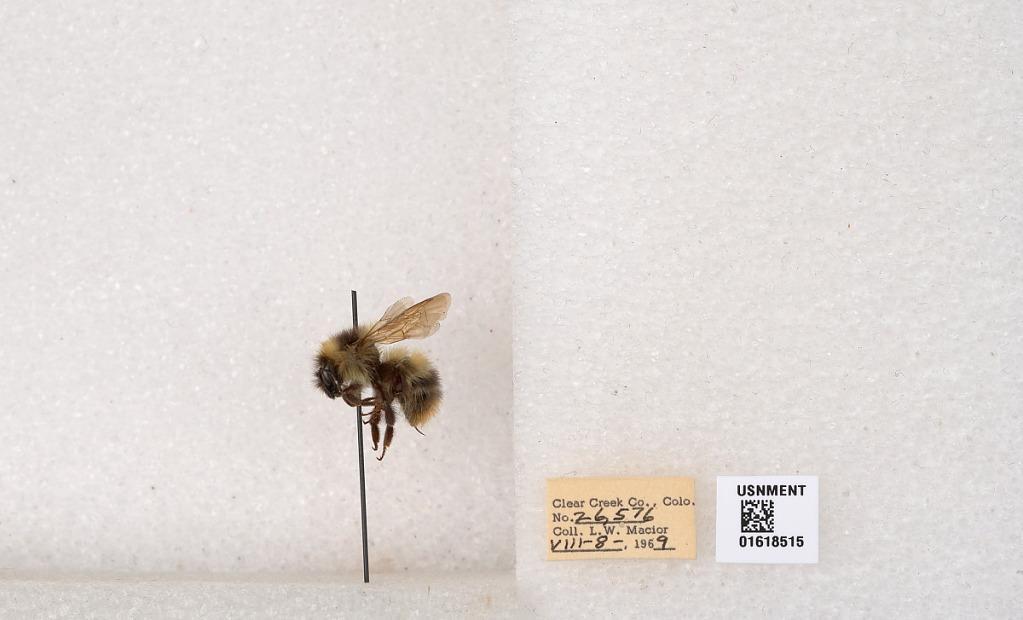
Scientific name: Bombus kirbyellus
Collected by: L. Macior
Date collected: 1969-8-8
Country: United States
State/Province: Colorado
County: Clear Creek
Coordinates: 39.6891, -105.644